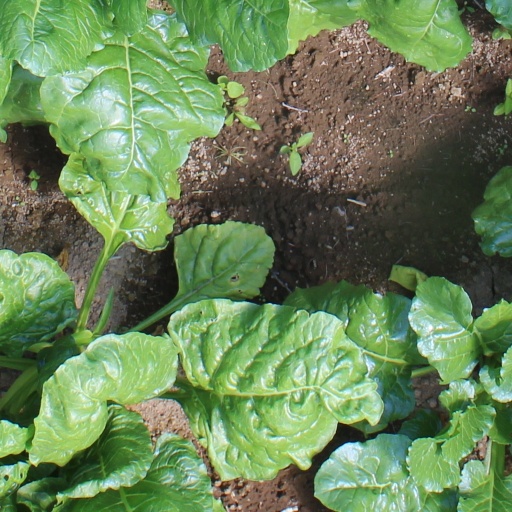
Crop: sugar beet